Concise Encyclopedia of Supersymmetry and Noncommutative Structures in Mathematics and Physics

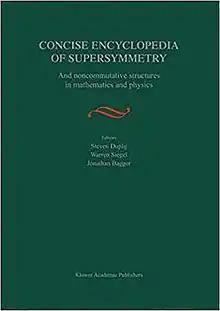
Cover of the Second printing (Springer, 2005)

Concise Encyclopedia of Supersymmetry and Noncommutative Structures in Mathematics and Physics is a fundamental authoritative text in specialized areas of contemporary mathematics and physics. This is an English language reference work which consists of around 800 original articles by around 280 scientists under the guidance of 23 advisory board members.